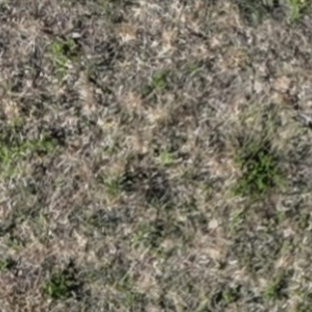
Month: july